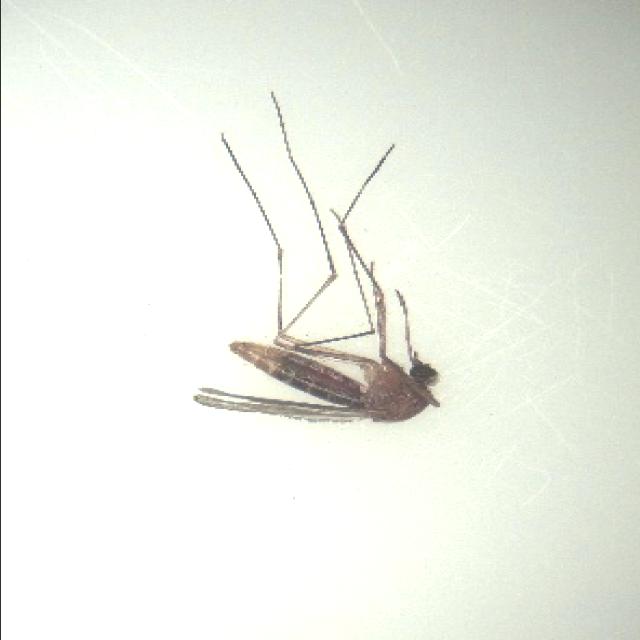
Species: culex_pipiens